UK Border Force (TV series)

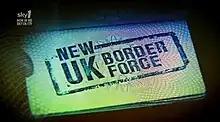
Second series title card.

UK Border Force is a documentary series that focused on the work of the border agency of the United Kingdom, and revealed the action behind the scenes of immigration to the country.